USS Forrestal

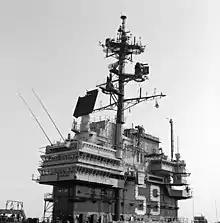
"Forrestal"s island, c. 1989

In June 1967, "Forrestal", under the command of Captain John Kingsman Beling, departed Norfolk for duty in waters off Vietnam. Once in the Gulf of Tonkin, "Forrestal" began four days of sorties. The planes of Attack Carrier Air Wing 17 flew about 150 missions against targets in North Vietnam from the ship. On 29 July 1967, during preparation for another strike, a Zuni rocket installed on an F-4 Phantom (#110), misfired, impacting an armed A-4 Skyhawk (#405)'s side, parked on the port side. The rocket's impact dislodged and ruptured the Skyhawk's external fuel tank. Fuel from the leaking tank caught fire, creating a serious conflagration that burned for hours, killing 134, injuring 161, destroying 21 aircraft and costing the Navy US$72 million. On the flight deck that day was Lieutenant Commander (later Senator) John McCain, who was wounded by an exploding bomb. In September of 1967, Captain Beling was relieved by Captain Robert B. Baldwin, who in turn was relieved in December 1968 by Captain James W. Nance.